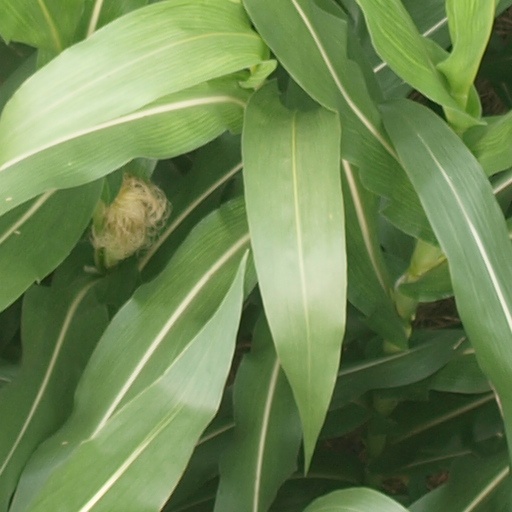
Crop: maize; corn